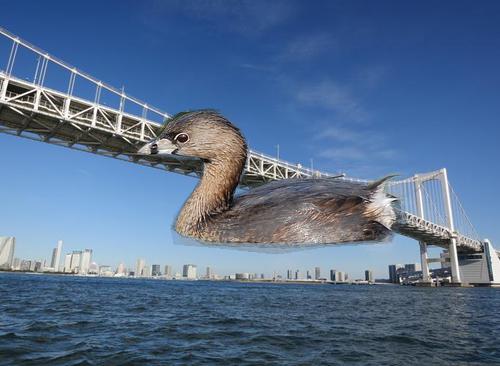
Bird species: Pied_billed_Grebe
Bird type: waterbird
Background: water